Frappé coffee

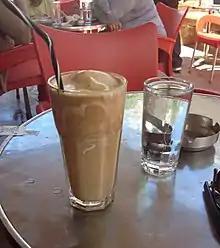

The spray-dried instant coffee used to make a frappé contains nearly no oil and this allows the frappé's characteristically thick layer of foam to form. Frappé foam is similar to "crema", the foam found in espresso, but thicker and longer lasting due to its oilless composition. It is a three-phase colloid of air bubbles, coffee solids, and water. Depending on the initial size of the foam's bubbles and the frappé's sugar content, water drains from the foam over the course of 2–10 minutes. It will thicken until it forms a nearly solid foam, which then slowly dissipates. Frappés made with freshly brewed coffee or freeze-dried instant coffee, both of which contain significantly more oils than spray-dried instant coffee, produce only short-lived foams. Moreover, the method of preparing the frappé can impact the bubbles on top of the coffee. For example, making a frappé by using a handheld shaker produces finer, longer lasting, and more stable bubbles.